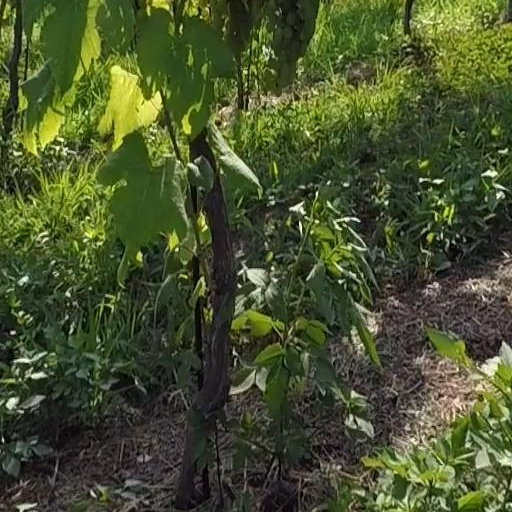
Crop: grape